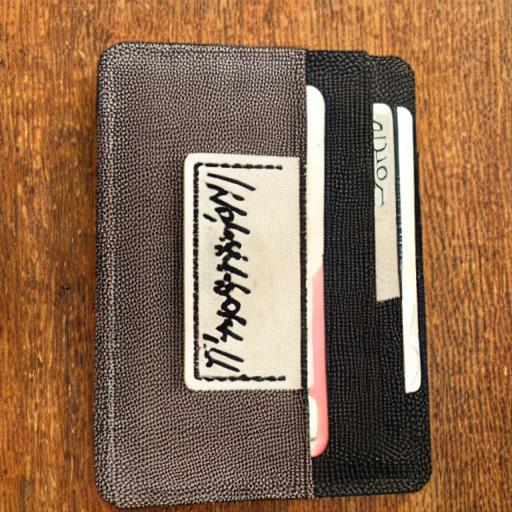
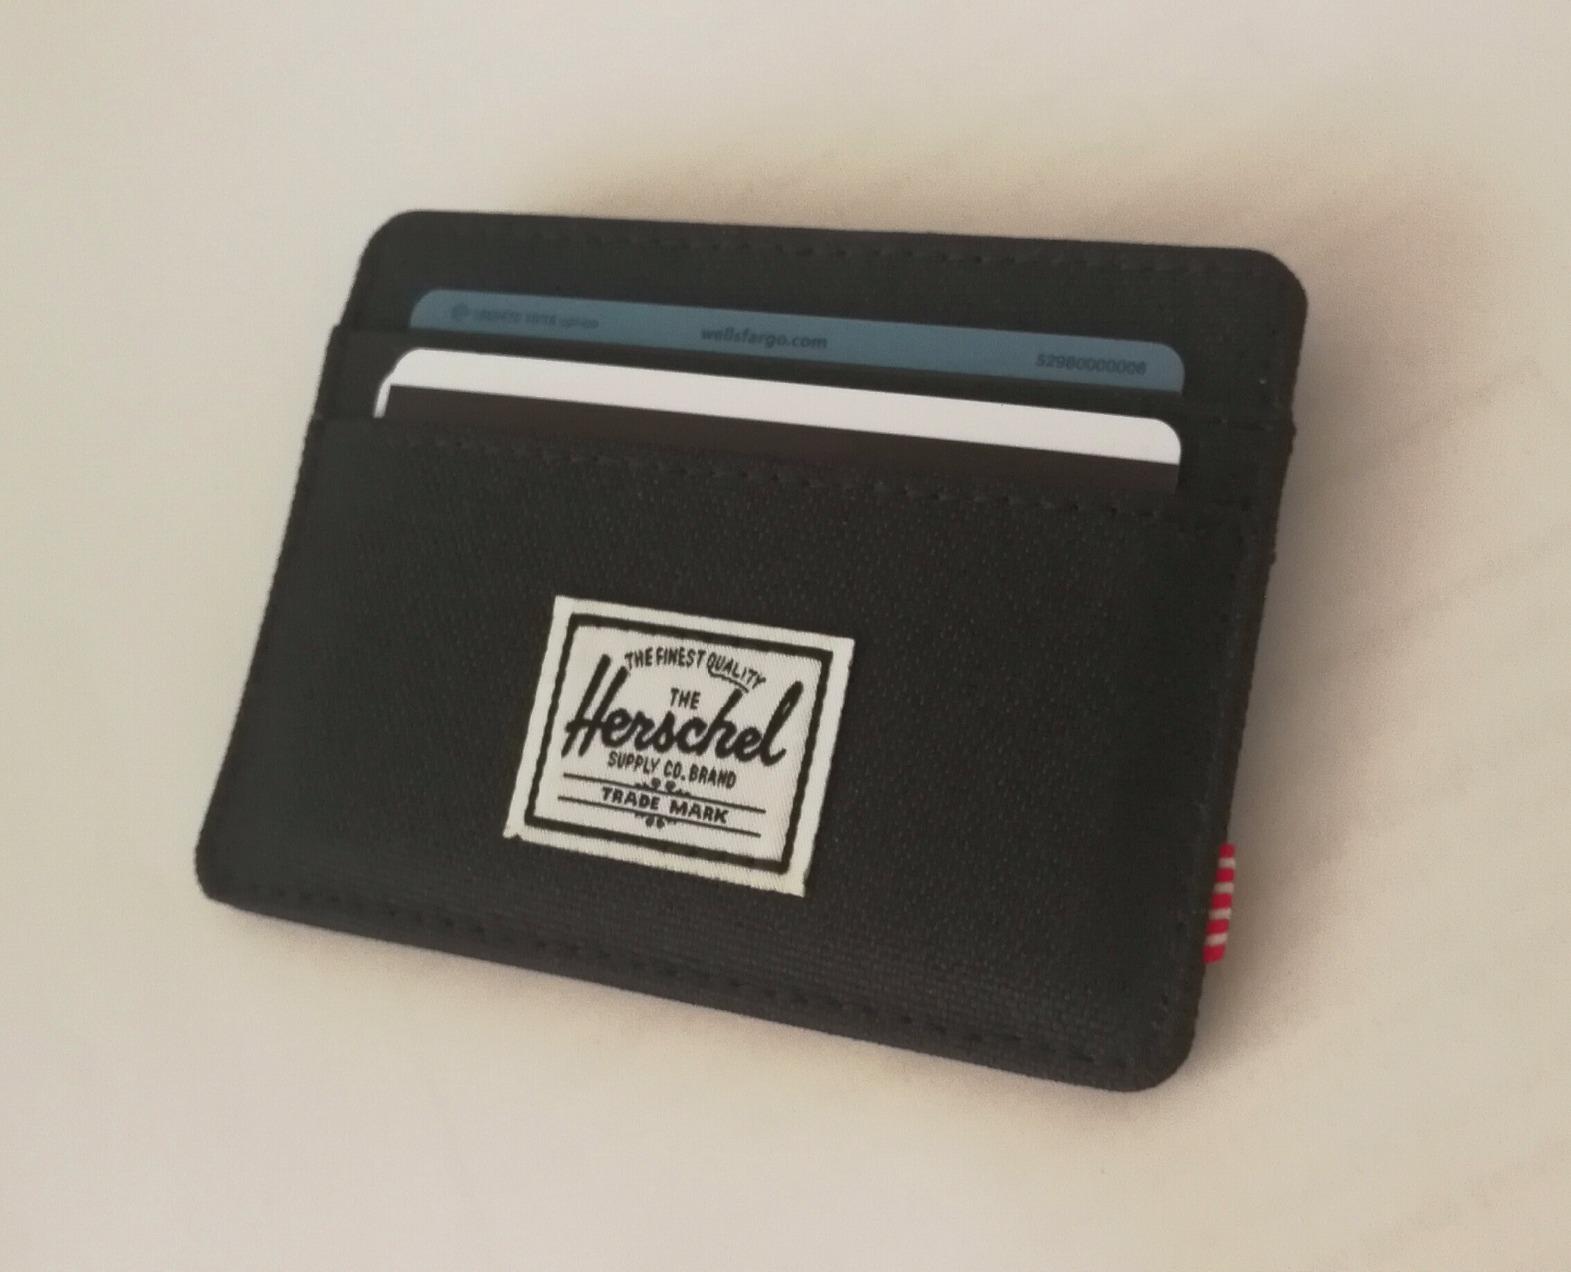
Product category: accessories_wallet
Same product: no